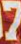
Number: 7